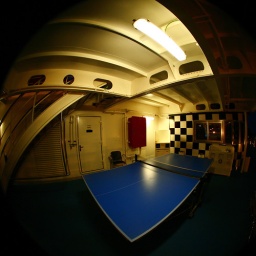
table tennis in the flying dutchman